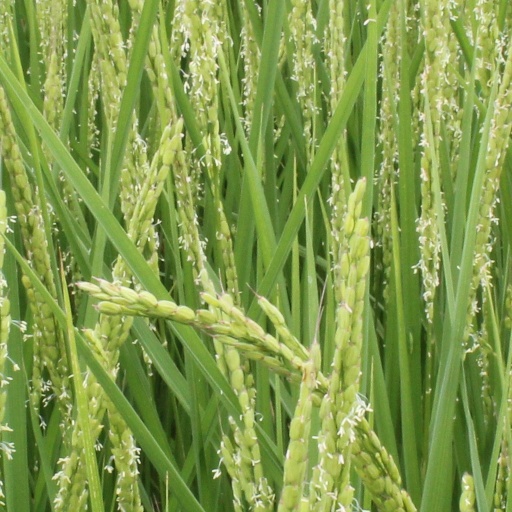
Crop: rice